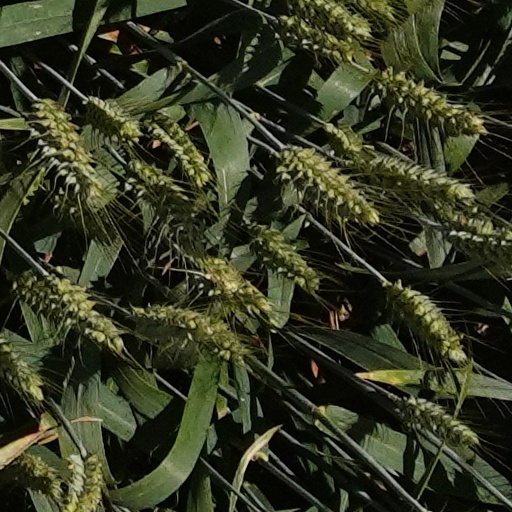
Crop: wheat